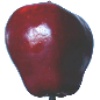
Label: red_delicious_apple